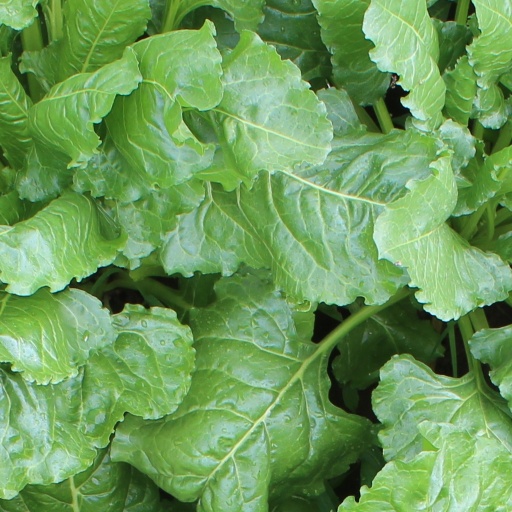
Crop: sugar beet